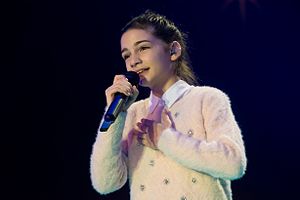
Mariam Mamadashvili
Mariam Mamadashvili er en georgisk sanger som repræsenterede Georgien og vandt Junior Eurovision Song Contest 2016 med sangen "Mzeo" som betyder solen på dansk, sangen opnåede 239 point.